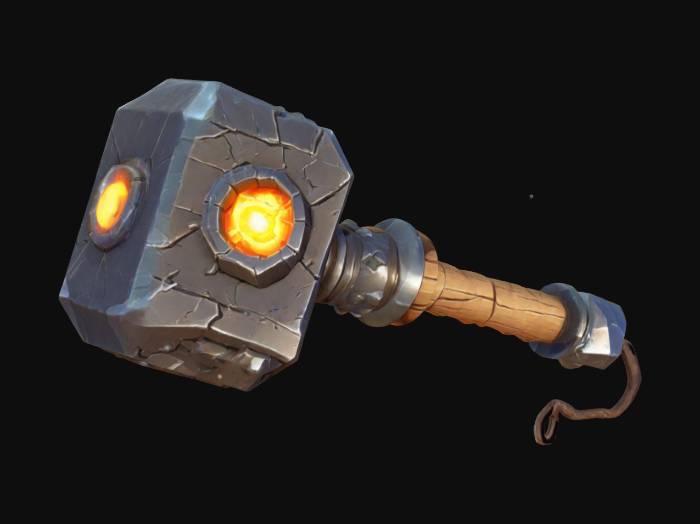
미적 점수 (1~10점): 8